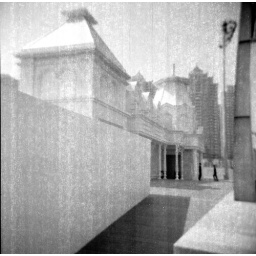
Changing of the Guards - Holga black and white around Dalian, China.